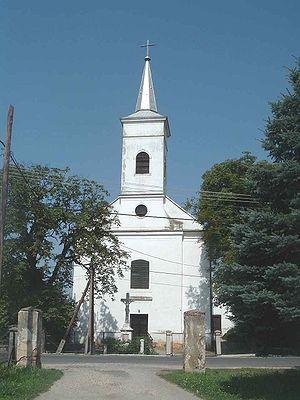
Kisunyom est un village et une commune du comitat de Vas en Hongrie.